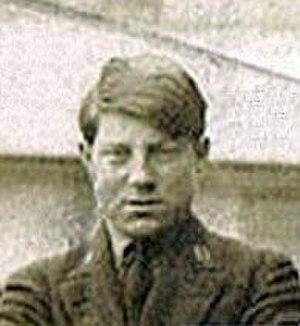
Jean Gabin est un acteur français, né le 17 mai 1904 à Paris et mort le 15 novembre 1976 à Neuilly-sur-Seine.